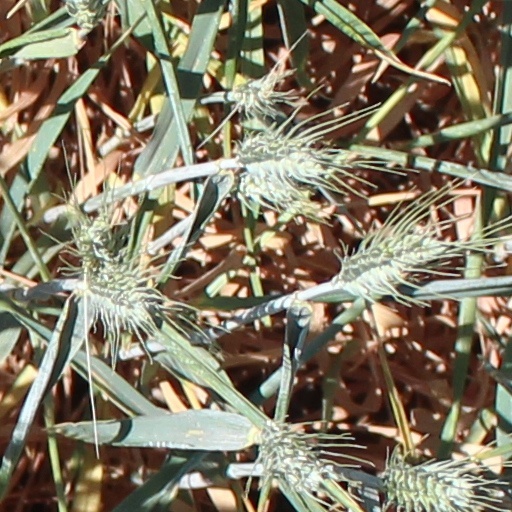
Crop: wheat